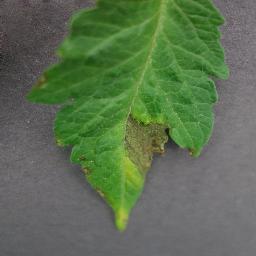
Label: Tomato___Late_blight